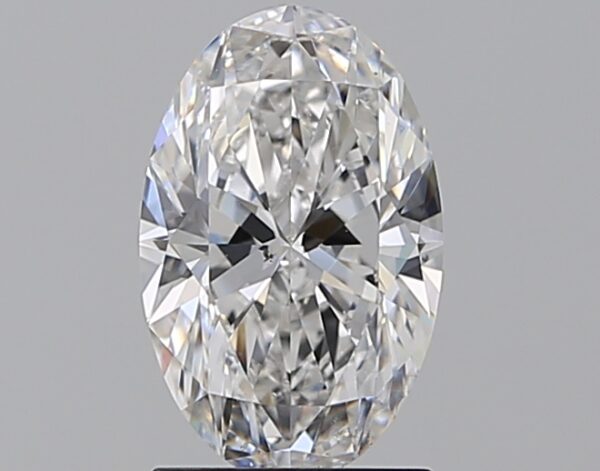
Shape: oval
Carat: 1.72
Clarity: SI1
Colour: E
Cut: EX
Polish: EX
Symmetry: EX
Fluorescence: F
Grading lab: GIA
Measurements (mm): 10.09 x 6.42 x 3.98